Vatican murders

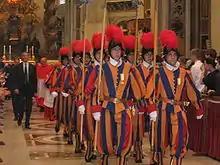
Group of Swiss Guards, pictured 2006

The Swiss Guard are the pope's bodyguards, and the smallest army in the world, numbering about 100 men. In early 1998, , the commander of the Swiss Guard, retired. The Holy See took five months to replace him, with the eventual selection of 43-year-old Swiss lieutenant colonel Alois Estermann, initially as acting commandant. In 1981, Estermann had been one of the bodyguards guarding the popemobile when Pope John Paul II was shot in an assassination attempt. Estermann was married to Gladys Meza Romero, a Venezuelan former model and former policewoman. After marrying Estermann, she worked for the Venezuelan Embassy in Rome as an archivist. Romero and Estermann were a popular pair in diplomatic circles there, often seen at diplomatic receptions. Both were pious and regularly attended Mass.